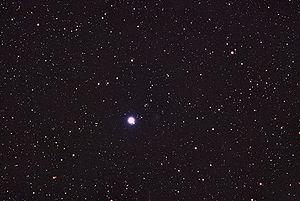
Régulus est l'étoile la plus brillante de la constellation du Lion. D'une magnitude apparente de +1,40, c'est également la vingt-et-unième étoile la plus brillante du ciel nocturne et sa proximité avec l'équateur céleste la rend visible de toutes les zones habitées sur Terre. Elle est située à 79 années-lumière du système solaire. Le nom Régulus dérive du latin et signifie « petit roi ».